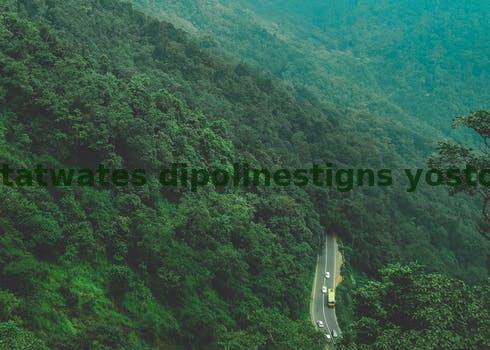
Label: Watermark